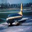
Label: airplane